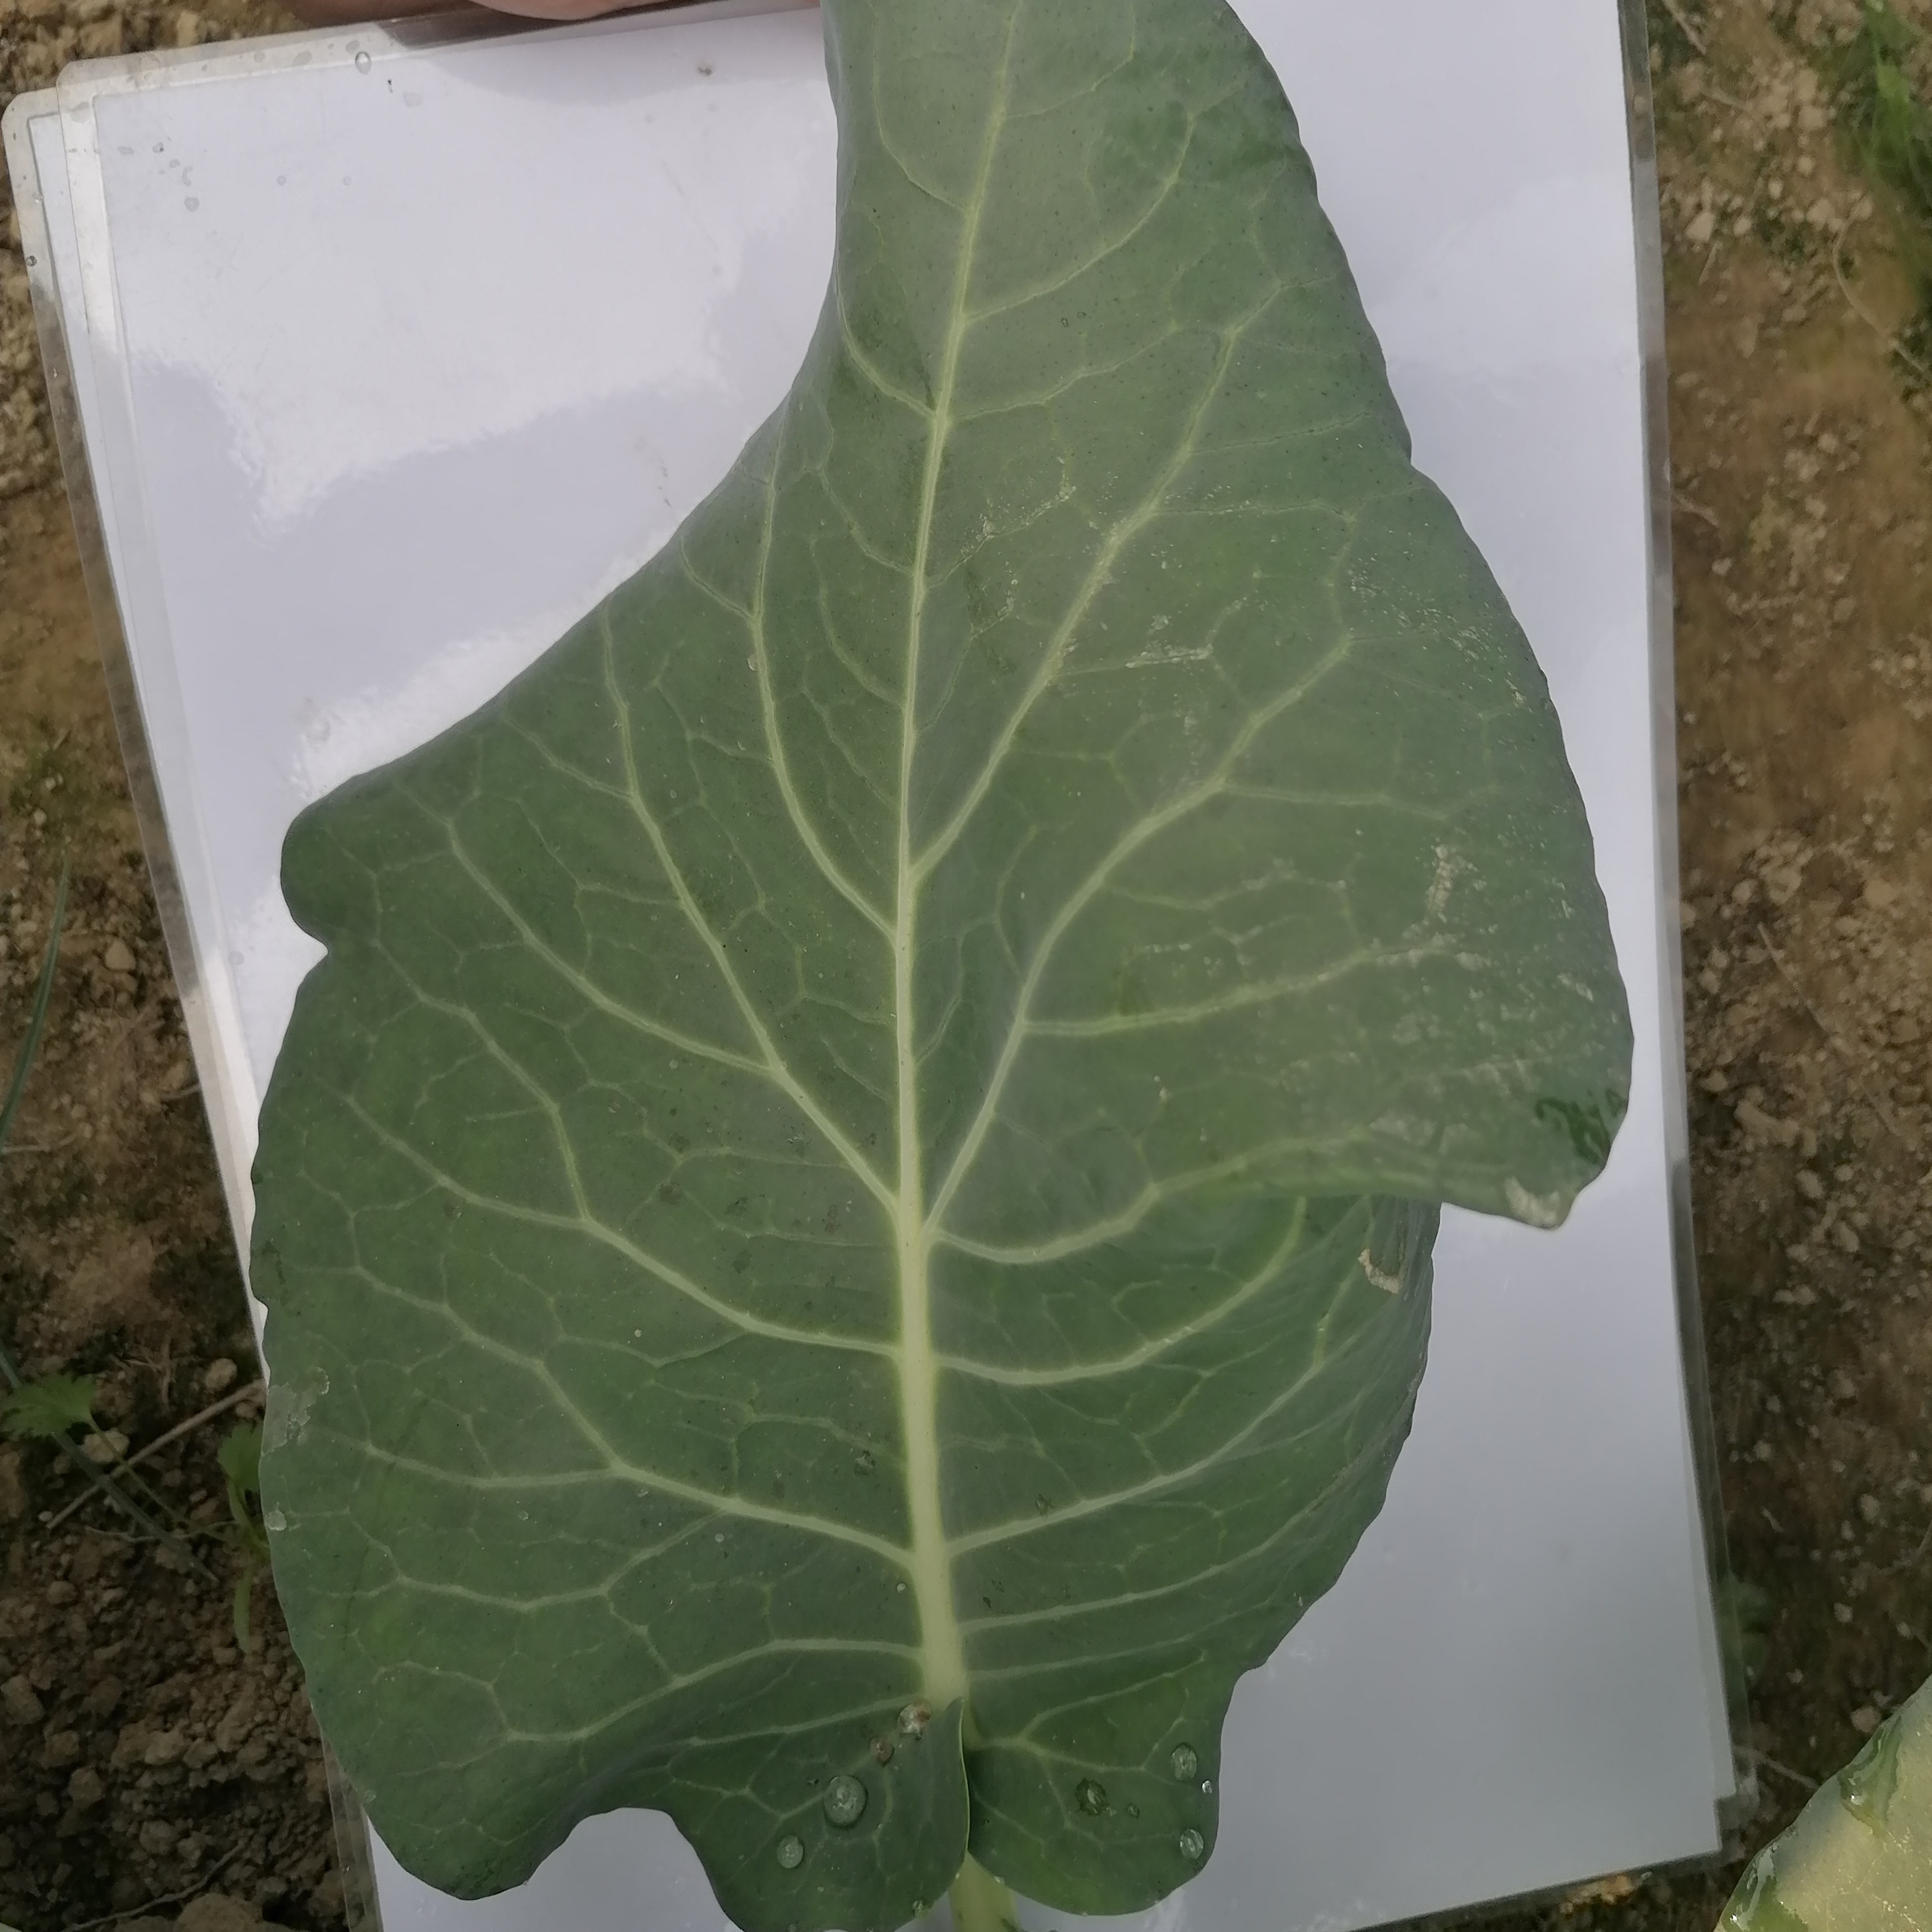
Label: Healthy